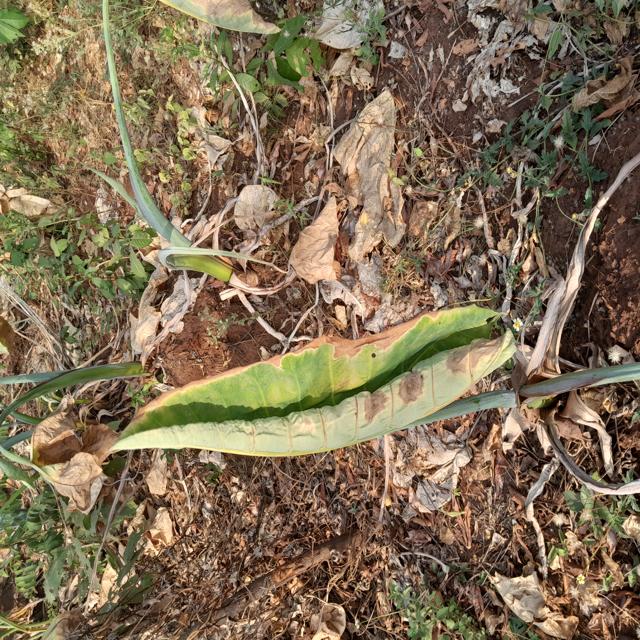
Label: Mid_Blight